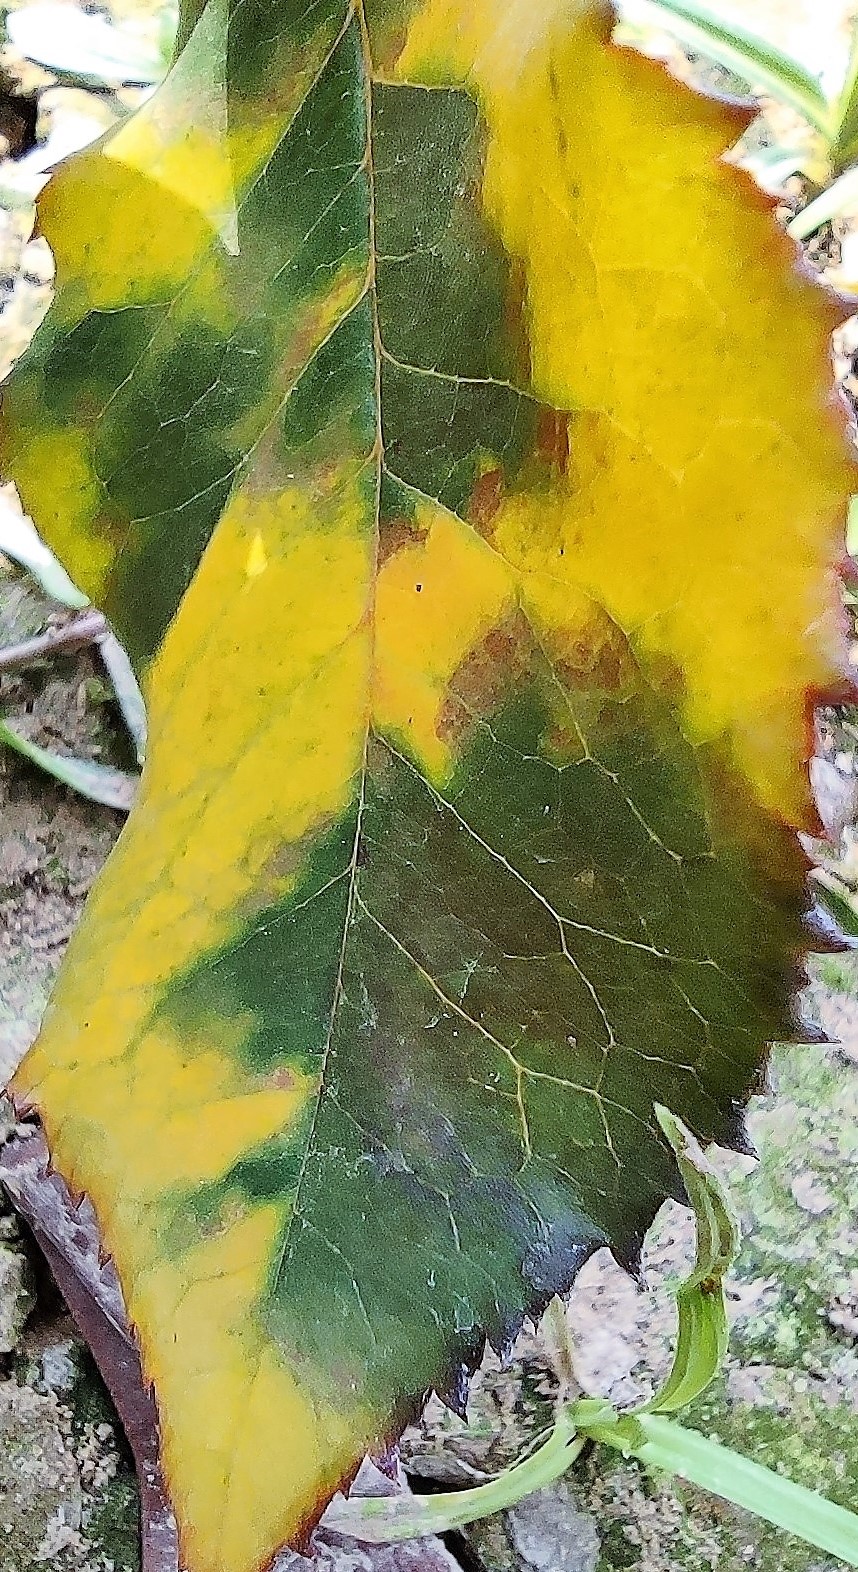
Label: Downy Mildew